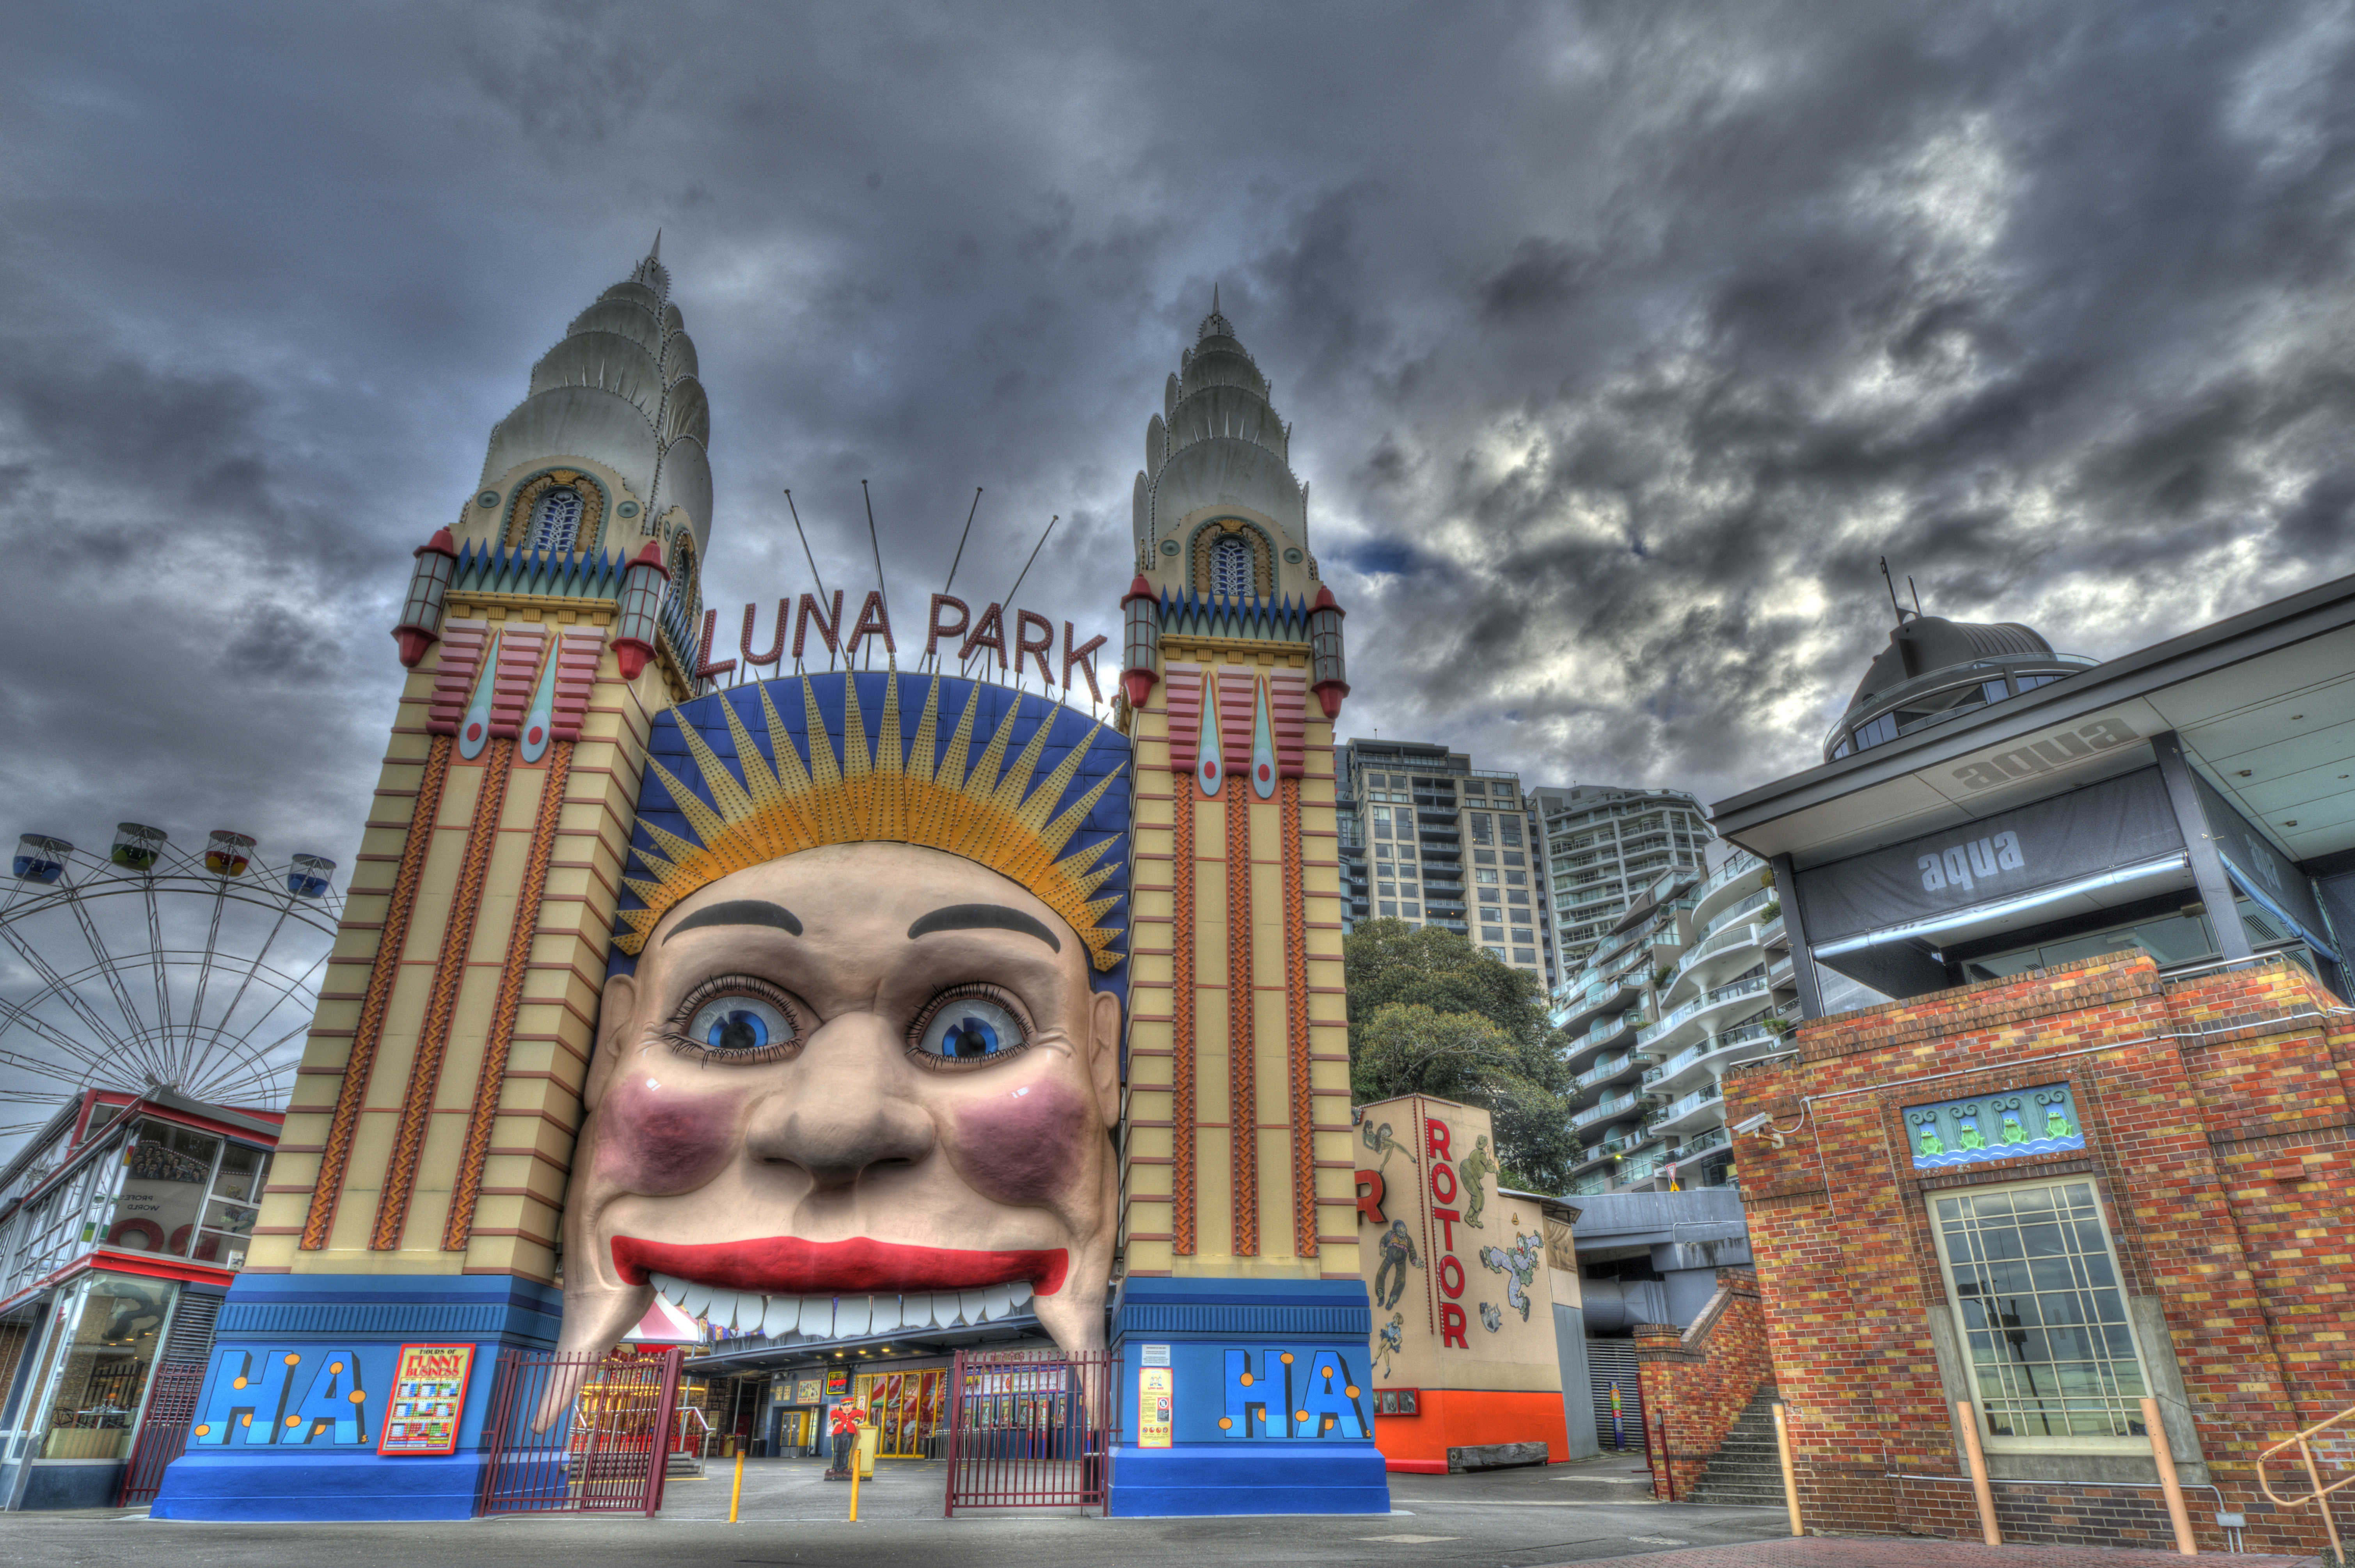
vacation, travel, amusement park, sydney, park, landmark, nikon, point, tourism, place of worship, world, australia, nsw, south, wales, hdr, temple, resort, luna, new, d7100, milsons, hindu temple, walt disney world